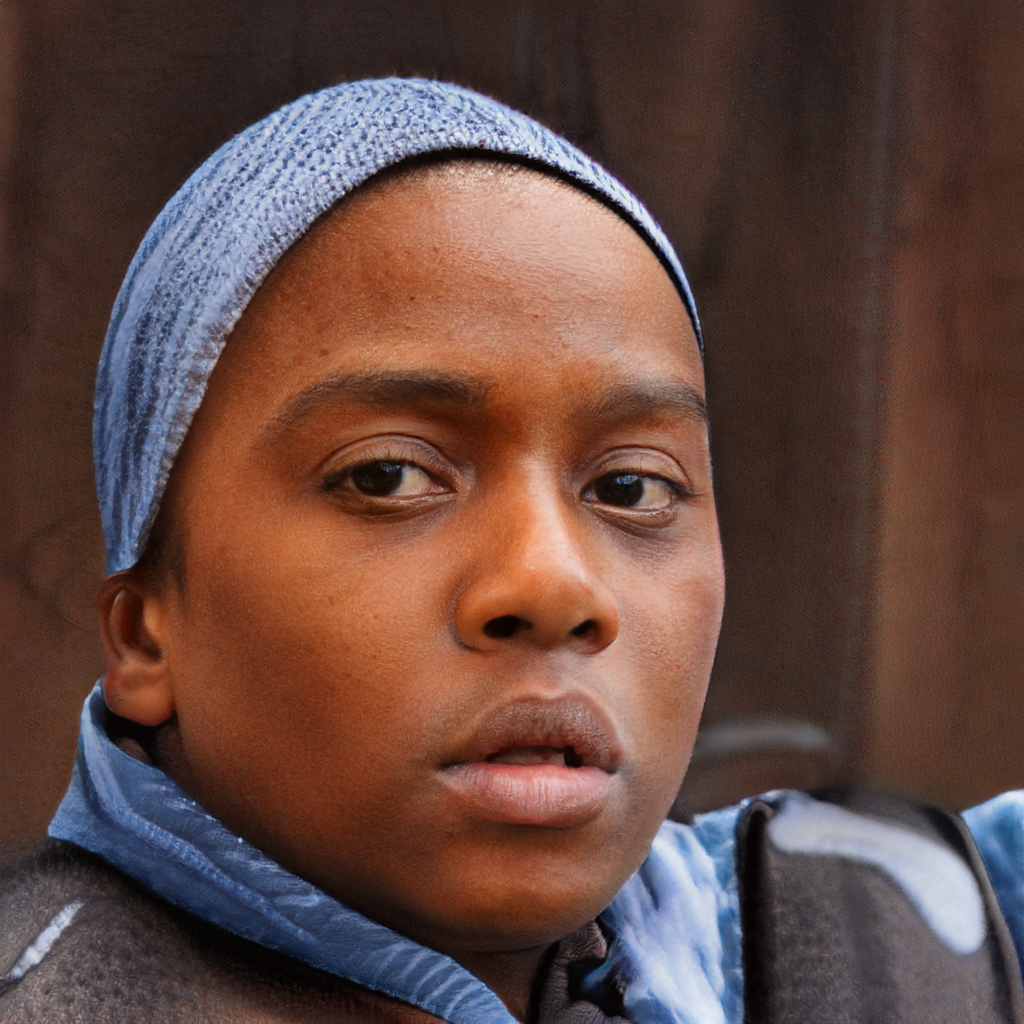
Gender: Male